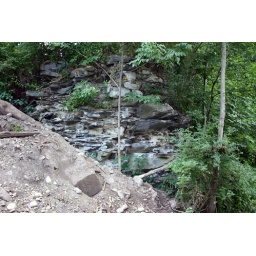
a pile of rocks by the bridge